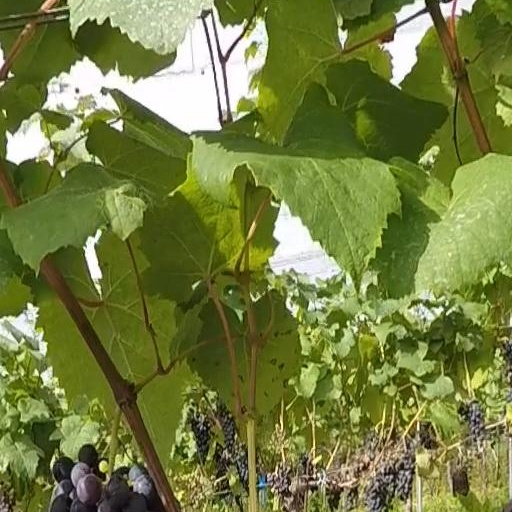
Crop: grape